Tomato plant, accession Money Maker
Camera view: horizontal (90 deg, fisheye); turntable rotation: 240 degrees
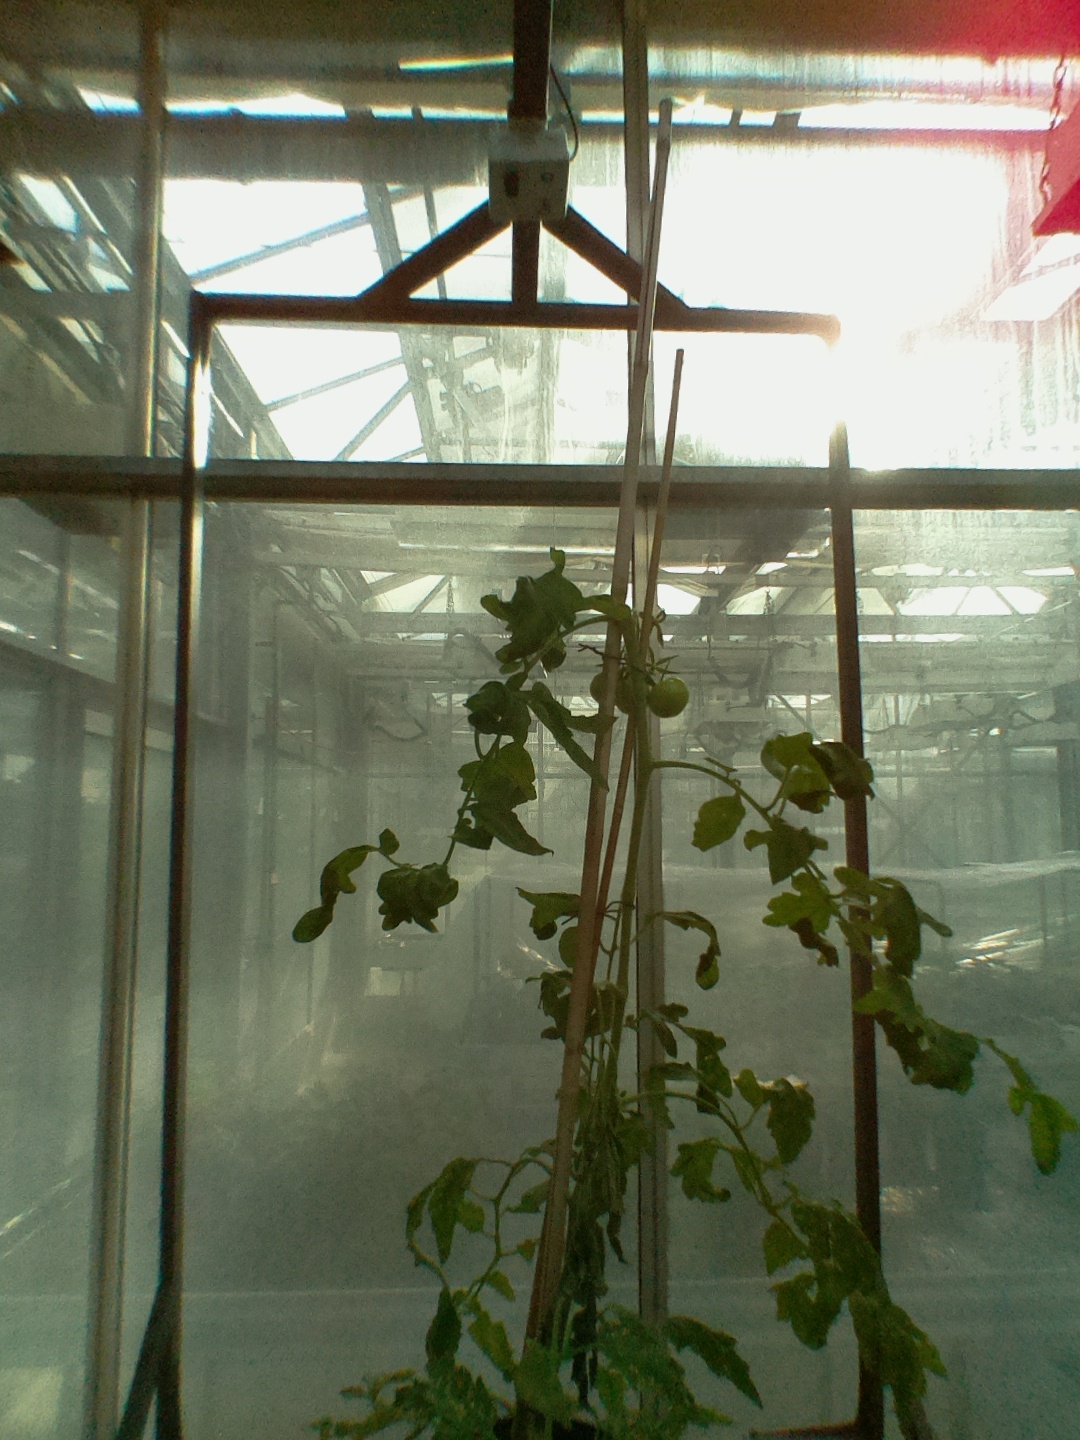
BBCH growth stage 73: 30%-40% of final fruit size